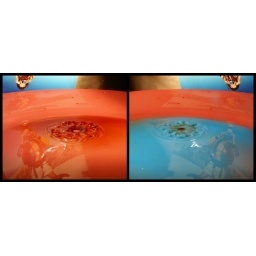
The one on the left is just water, and the one on the right has some blue water color paint in it.